List of former Universal Studios Florida attractions

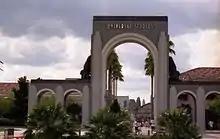
The original entrance to the theme park, . It was replaced with the current entrance in 1998.

The first major attraction to be retired from the park was "An American Tail Theatre" in 1992, due to low attendance capacity. The show was replaced in the same year by Beetlejuice's Rock and Roll Graveyard Revue, and the Fievel's Playland attraction, also based on the film "An American Tail", opened in the park's Expo Center area simultaneously, and was part of Woody Woodpecker's KidZone.